Castilleja rhexiifolia

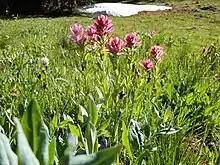
"Castilleja rhexiifolia" in Mount Blackmore cirque with bracts and calyces with more of a pinkish than purplish pigment.

"Castilleja rhexiifolia" was scientifically described and named by the botanist Per Axel Rydberg in the year 1900. However, he spelled the new species "rhexifolia" with one "i". Rydberg thought that "C. rhexiifolia" had been previously confused with "Castilleja miniata". Though there has not been any dispute of its placement in genus "Castilleja" or its status as a species, Rydberg and other botanists also published many other species of "Castilleja" that are listed as being synonyms of "Castilleja rhexiifolia" as of 2023.